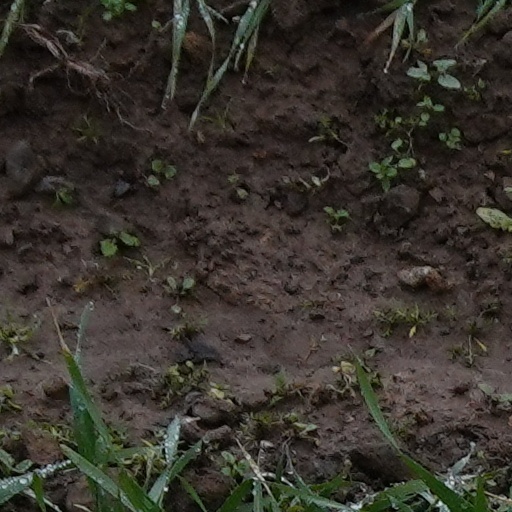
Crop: wheat